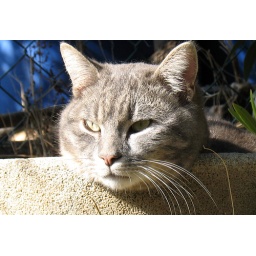
A young curious cat that visits home once in a while.